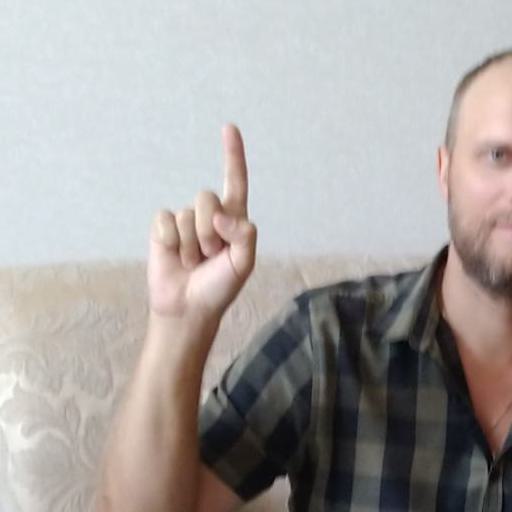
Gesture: one